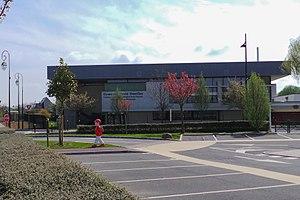
Le Coudray-Montceaux est une commune française située à trente-cinq kilomètres au sud-est de Paris dans le département de l'Essonne en région Île-de-France.